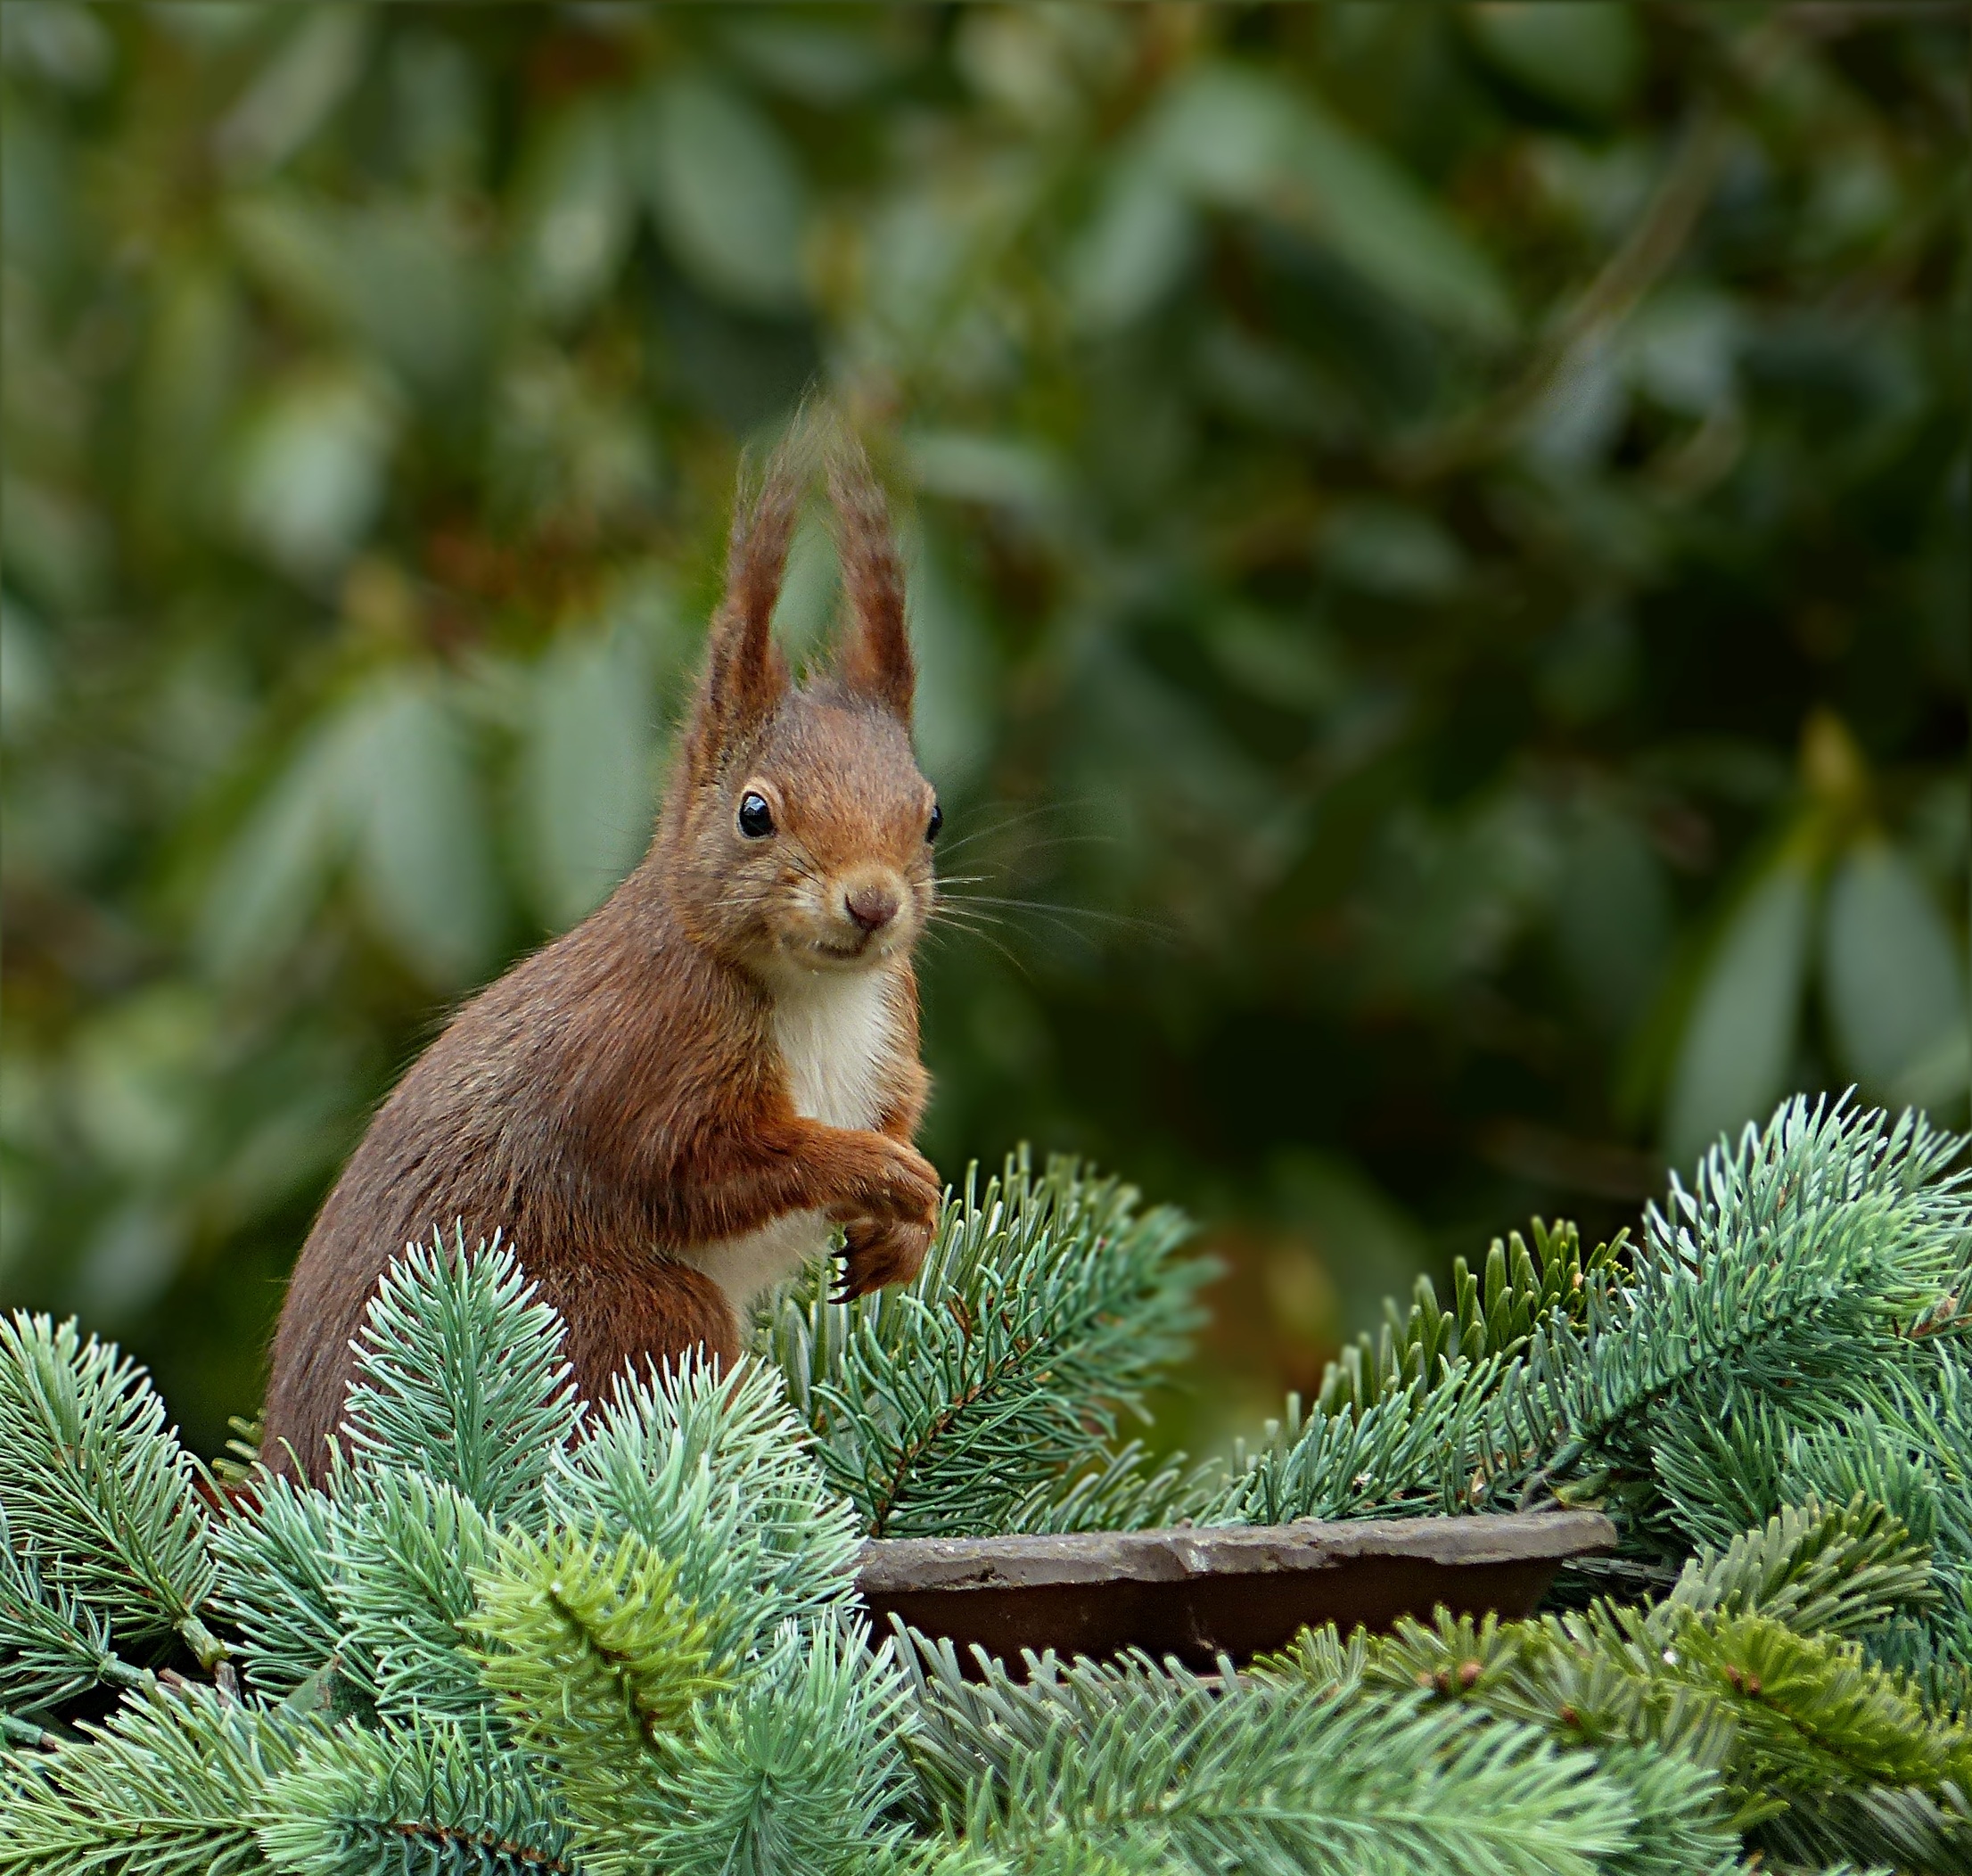
tree, grass, branch, animal, wildlife, mammal, squirrel, garden, rodent, fauna, vertebrate, foraging, sciurus vulgaris major, old world flycatcher, woody plant, fox squirrel